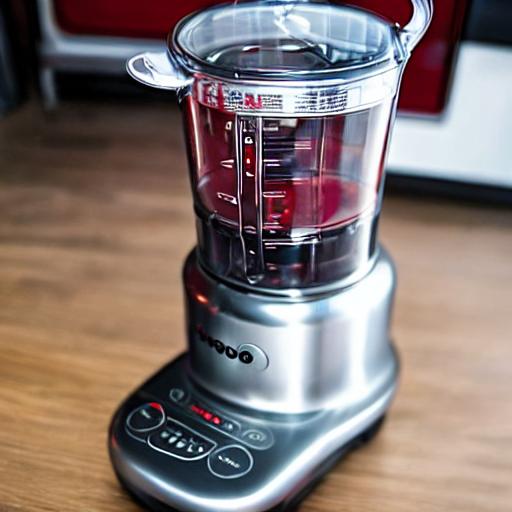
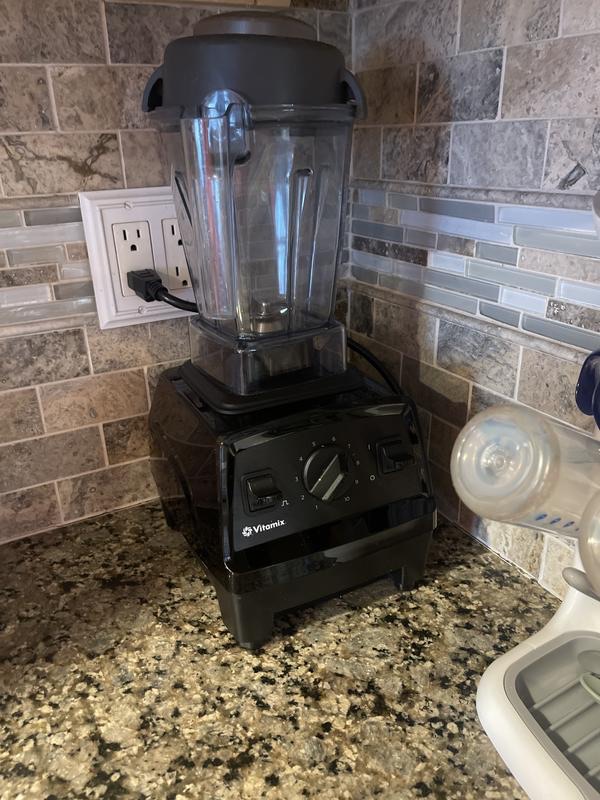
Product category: items_blender
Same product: no